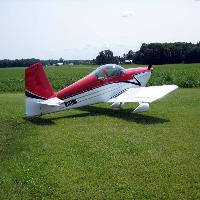
Weather: sun or clear